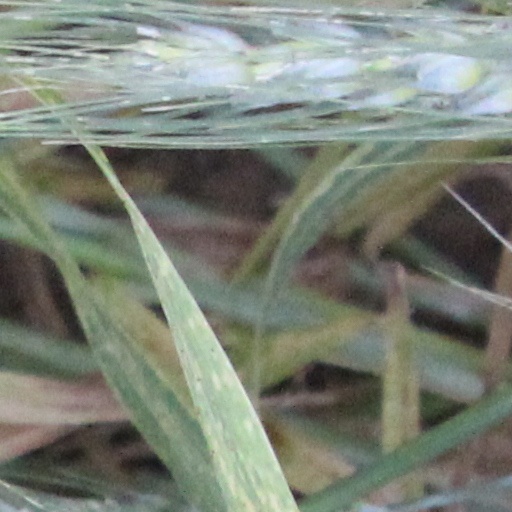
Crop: wheat